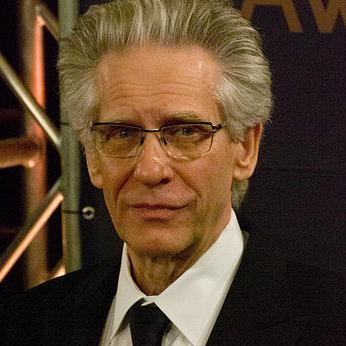
Age: 68